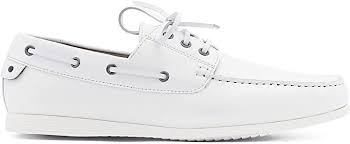
Label: Boat